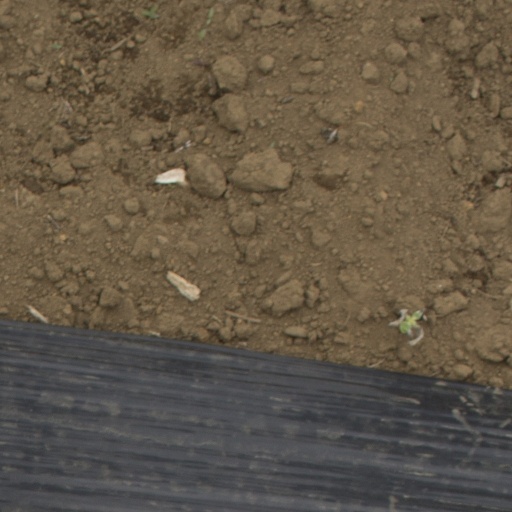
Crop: Jerusalem artichoke